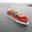
Label: ship